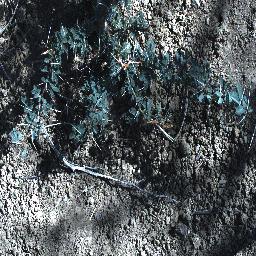
Label: prickly_acacia